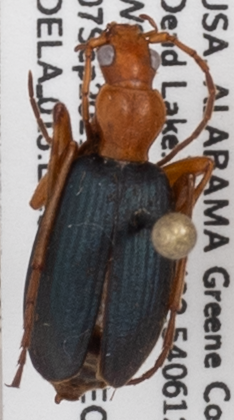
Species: Brachinus alternans
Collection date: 2021-09-07
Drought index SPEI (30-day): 0.9
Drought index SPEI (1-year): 1.13
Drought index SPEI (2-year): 2.09